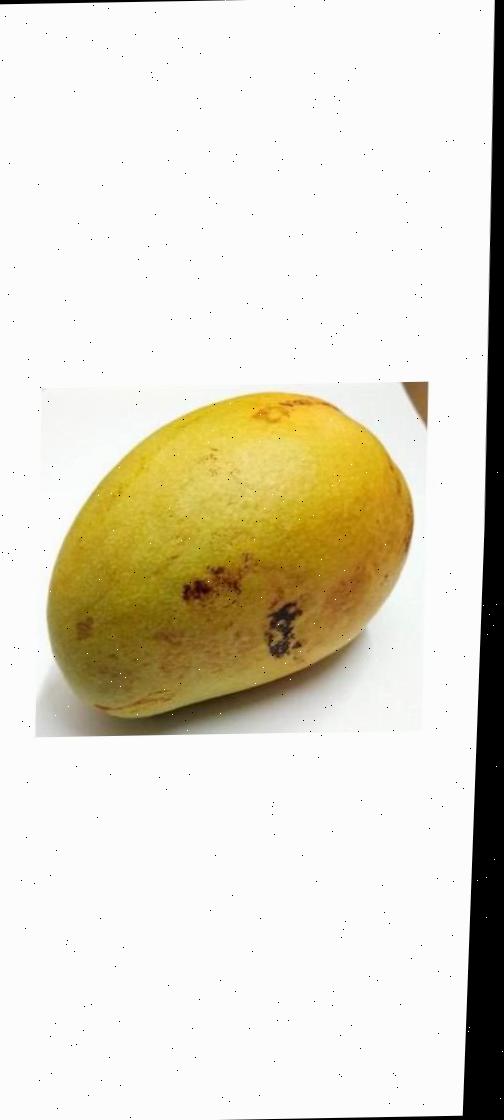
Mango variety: Bari-11